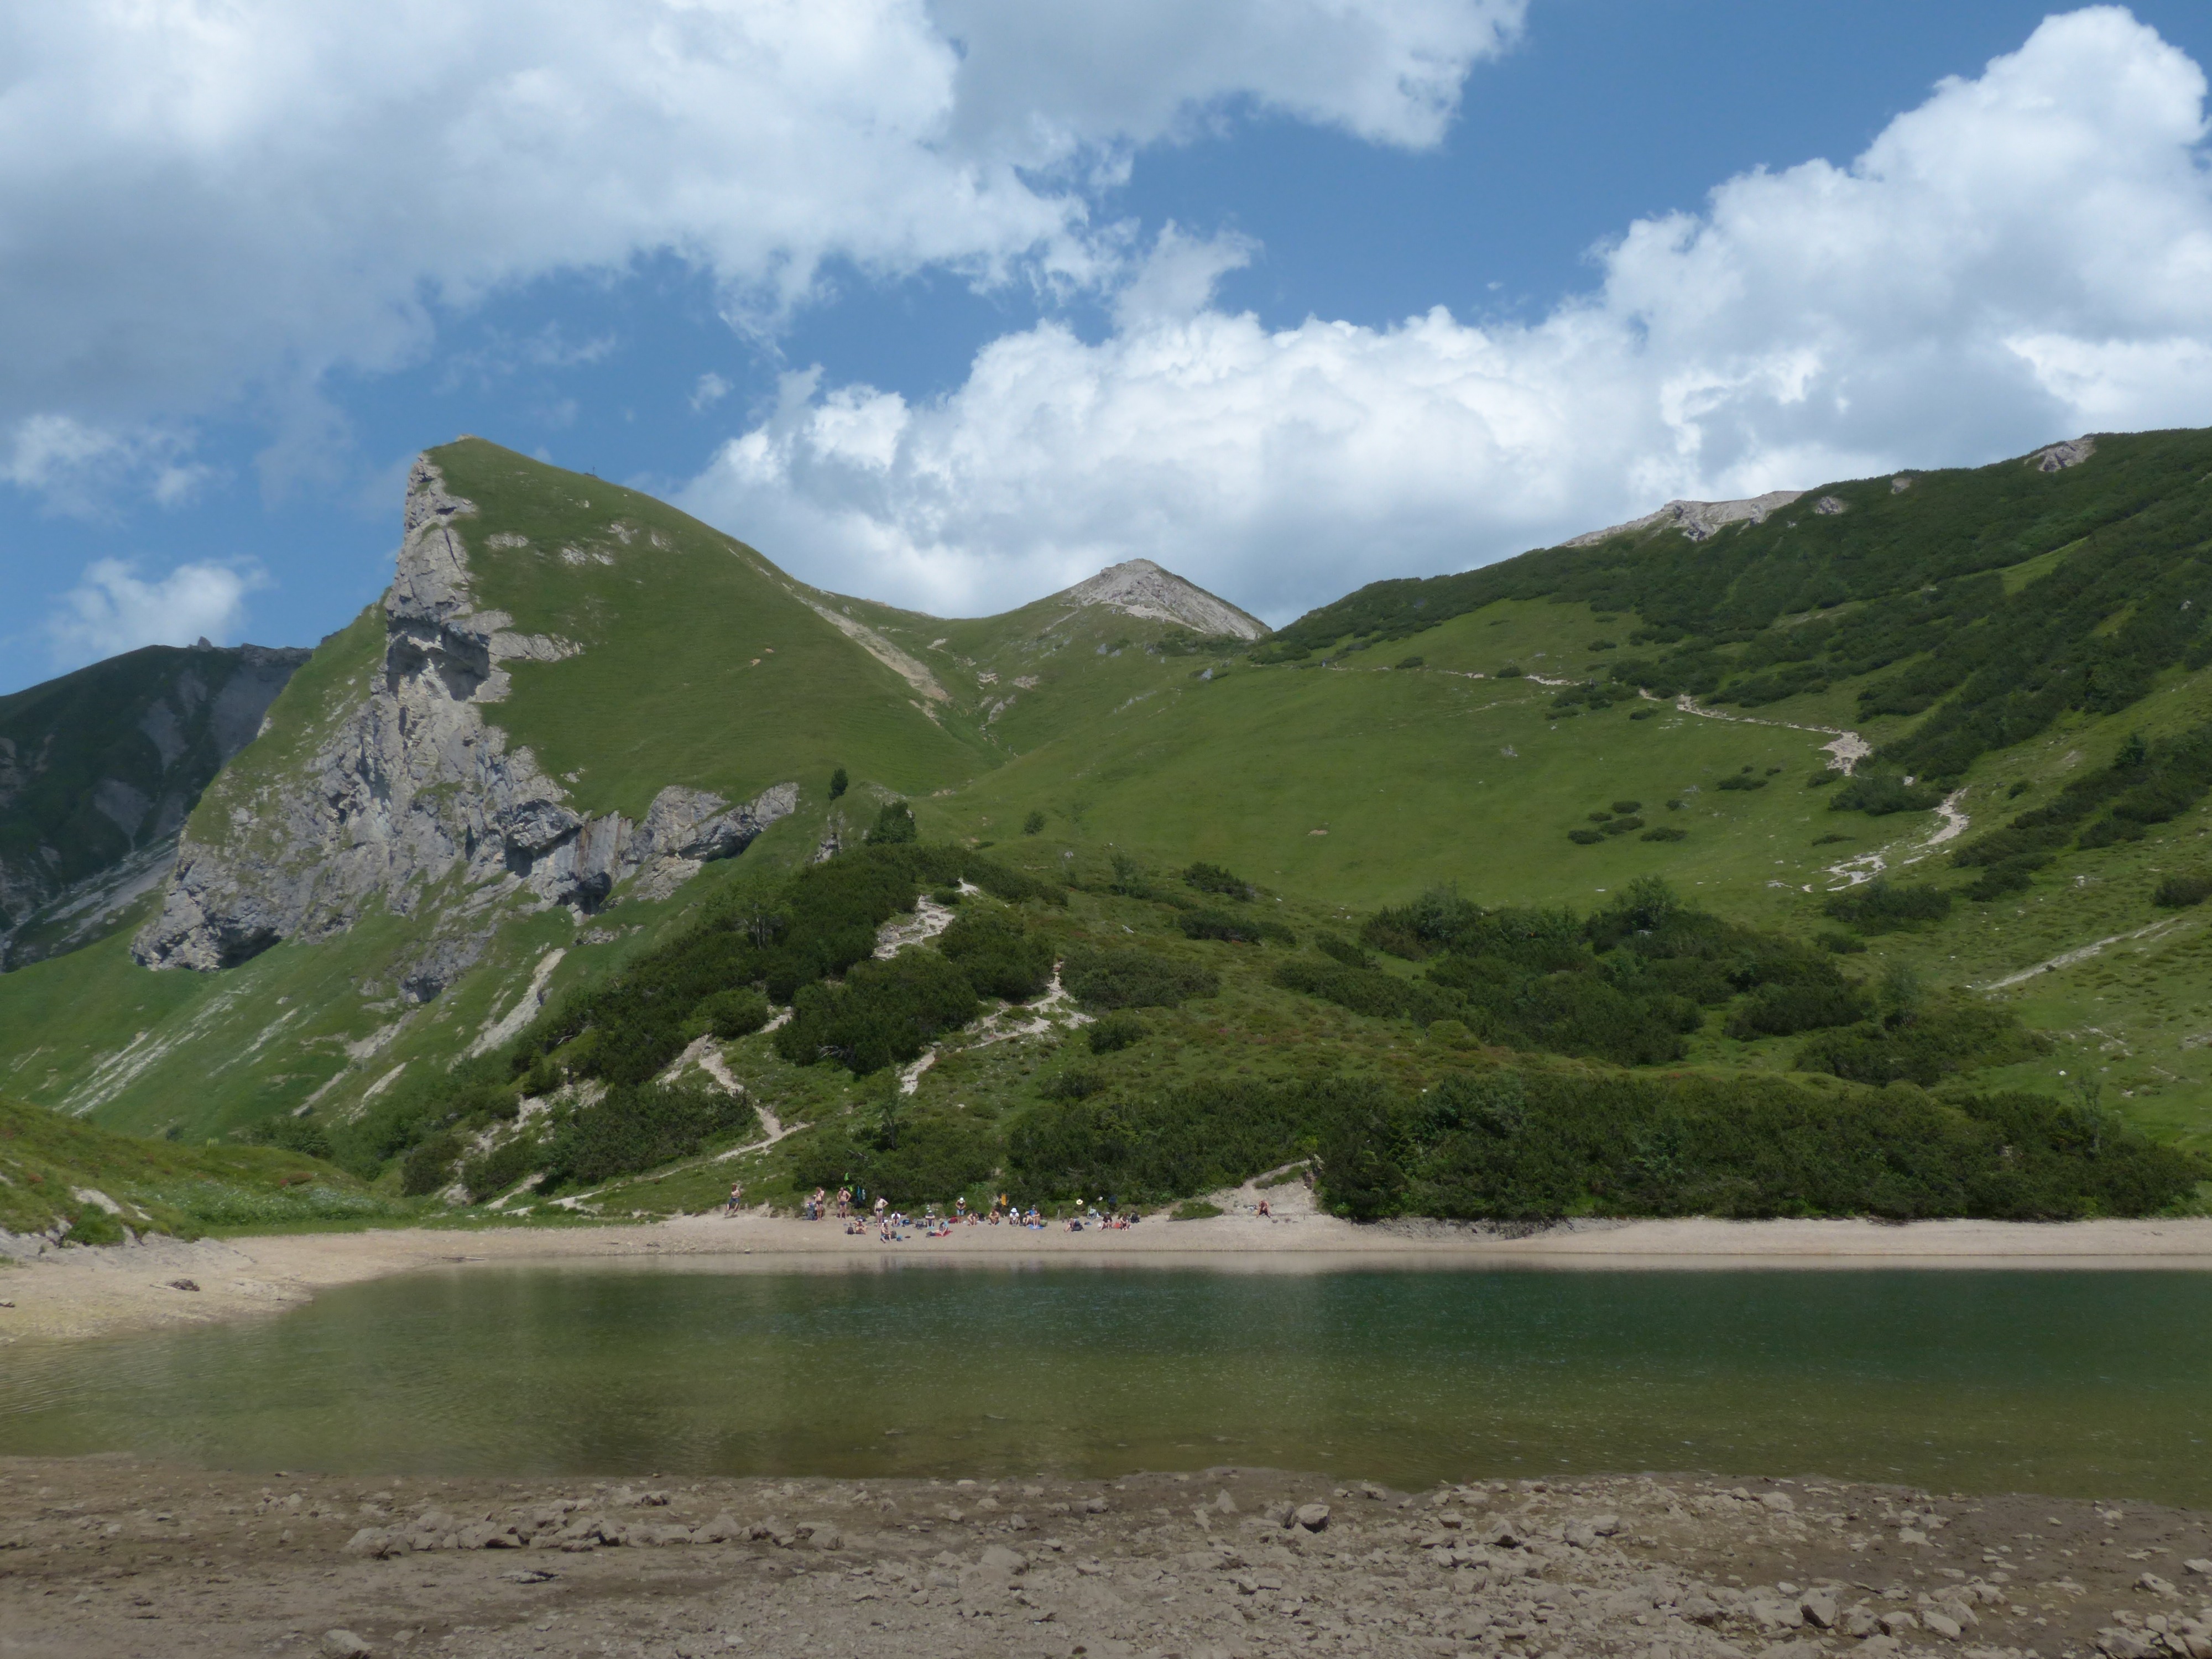
landscape, water, nature, wilderness, mountain, cloud, hill, lake, valley, mountain range, pool, clear, swim, fjord, reservoir, highland, ridge, summit, body of water, austria, mountains, alps, refreshment, plateau, bergsee, fell, loch, tyrol, crystal clear, landform, tarn, alpine lake, lake district, mountain pass, allg u alps, pallor, geographical feature, mountainous landforms, vilsalpseeberge, schochen top, sulz tip